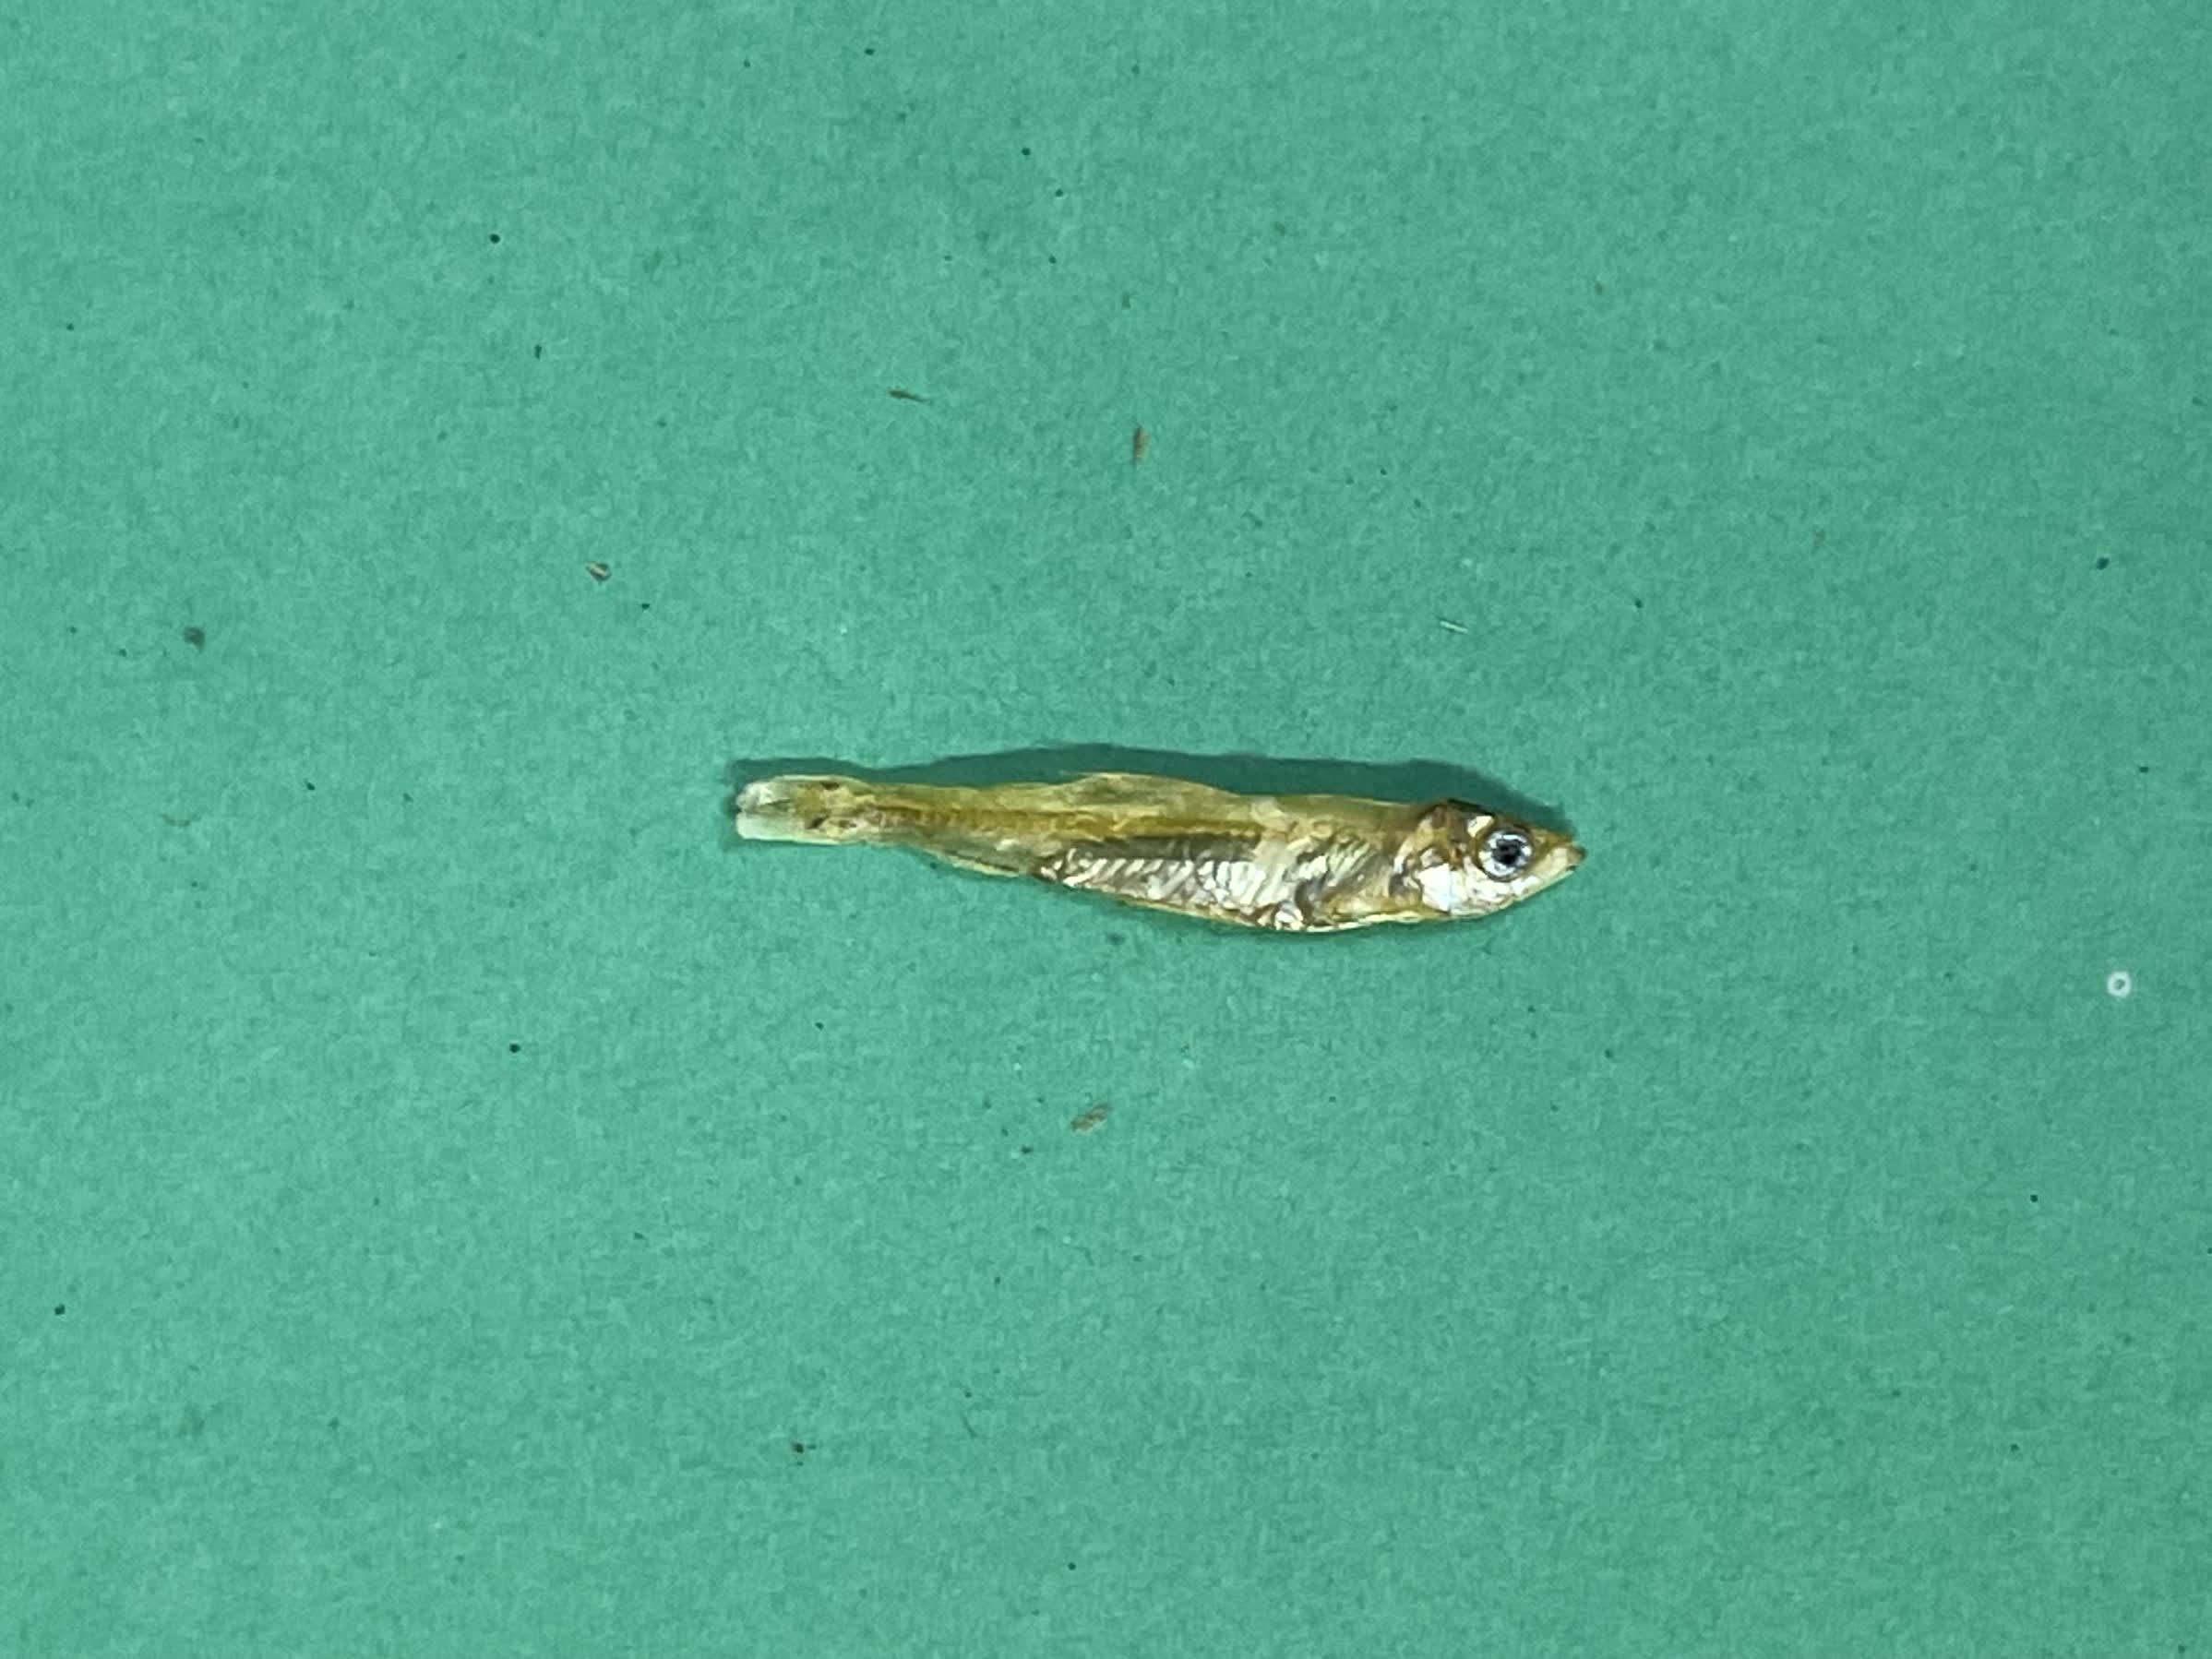
Species: kachki